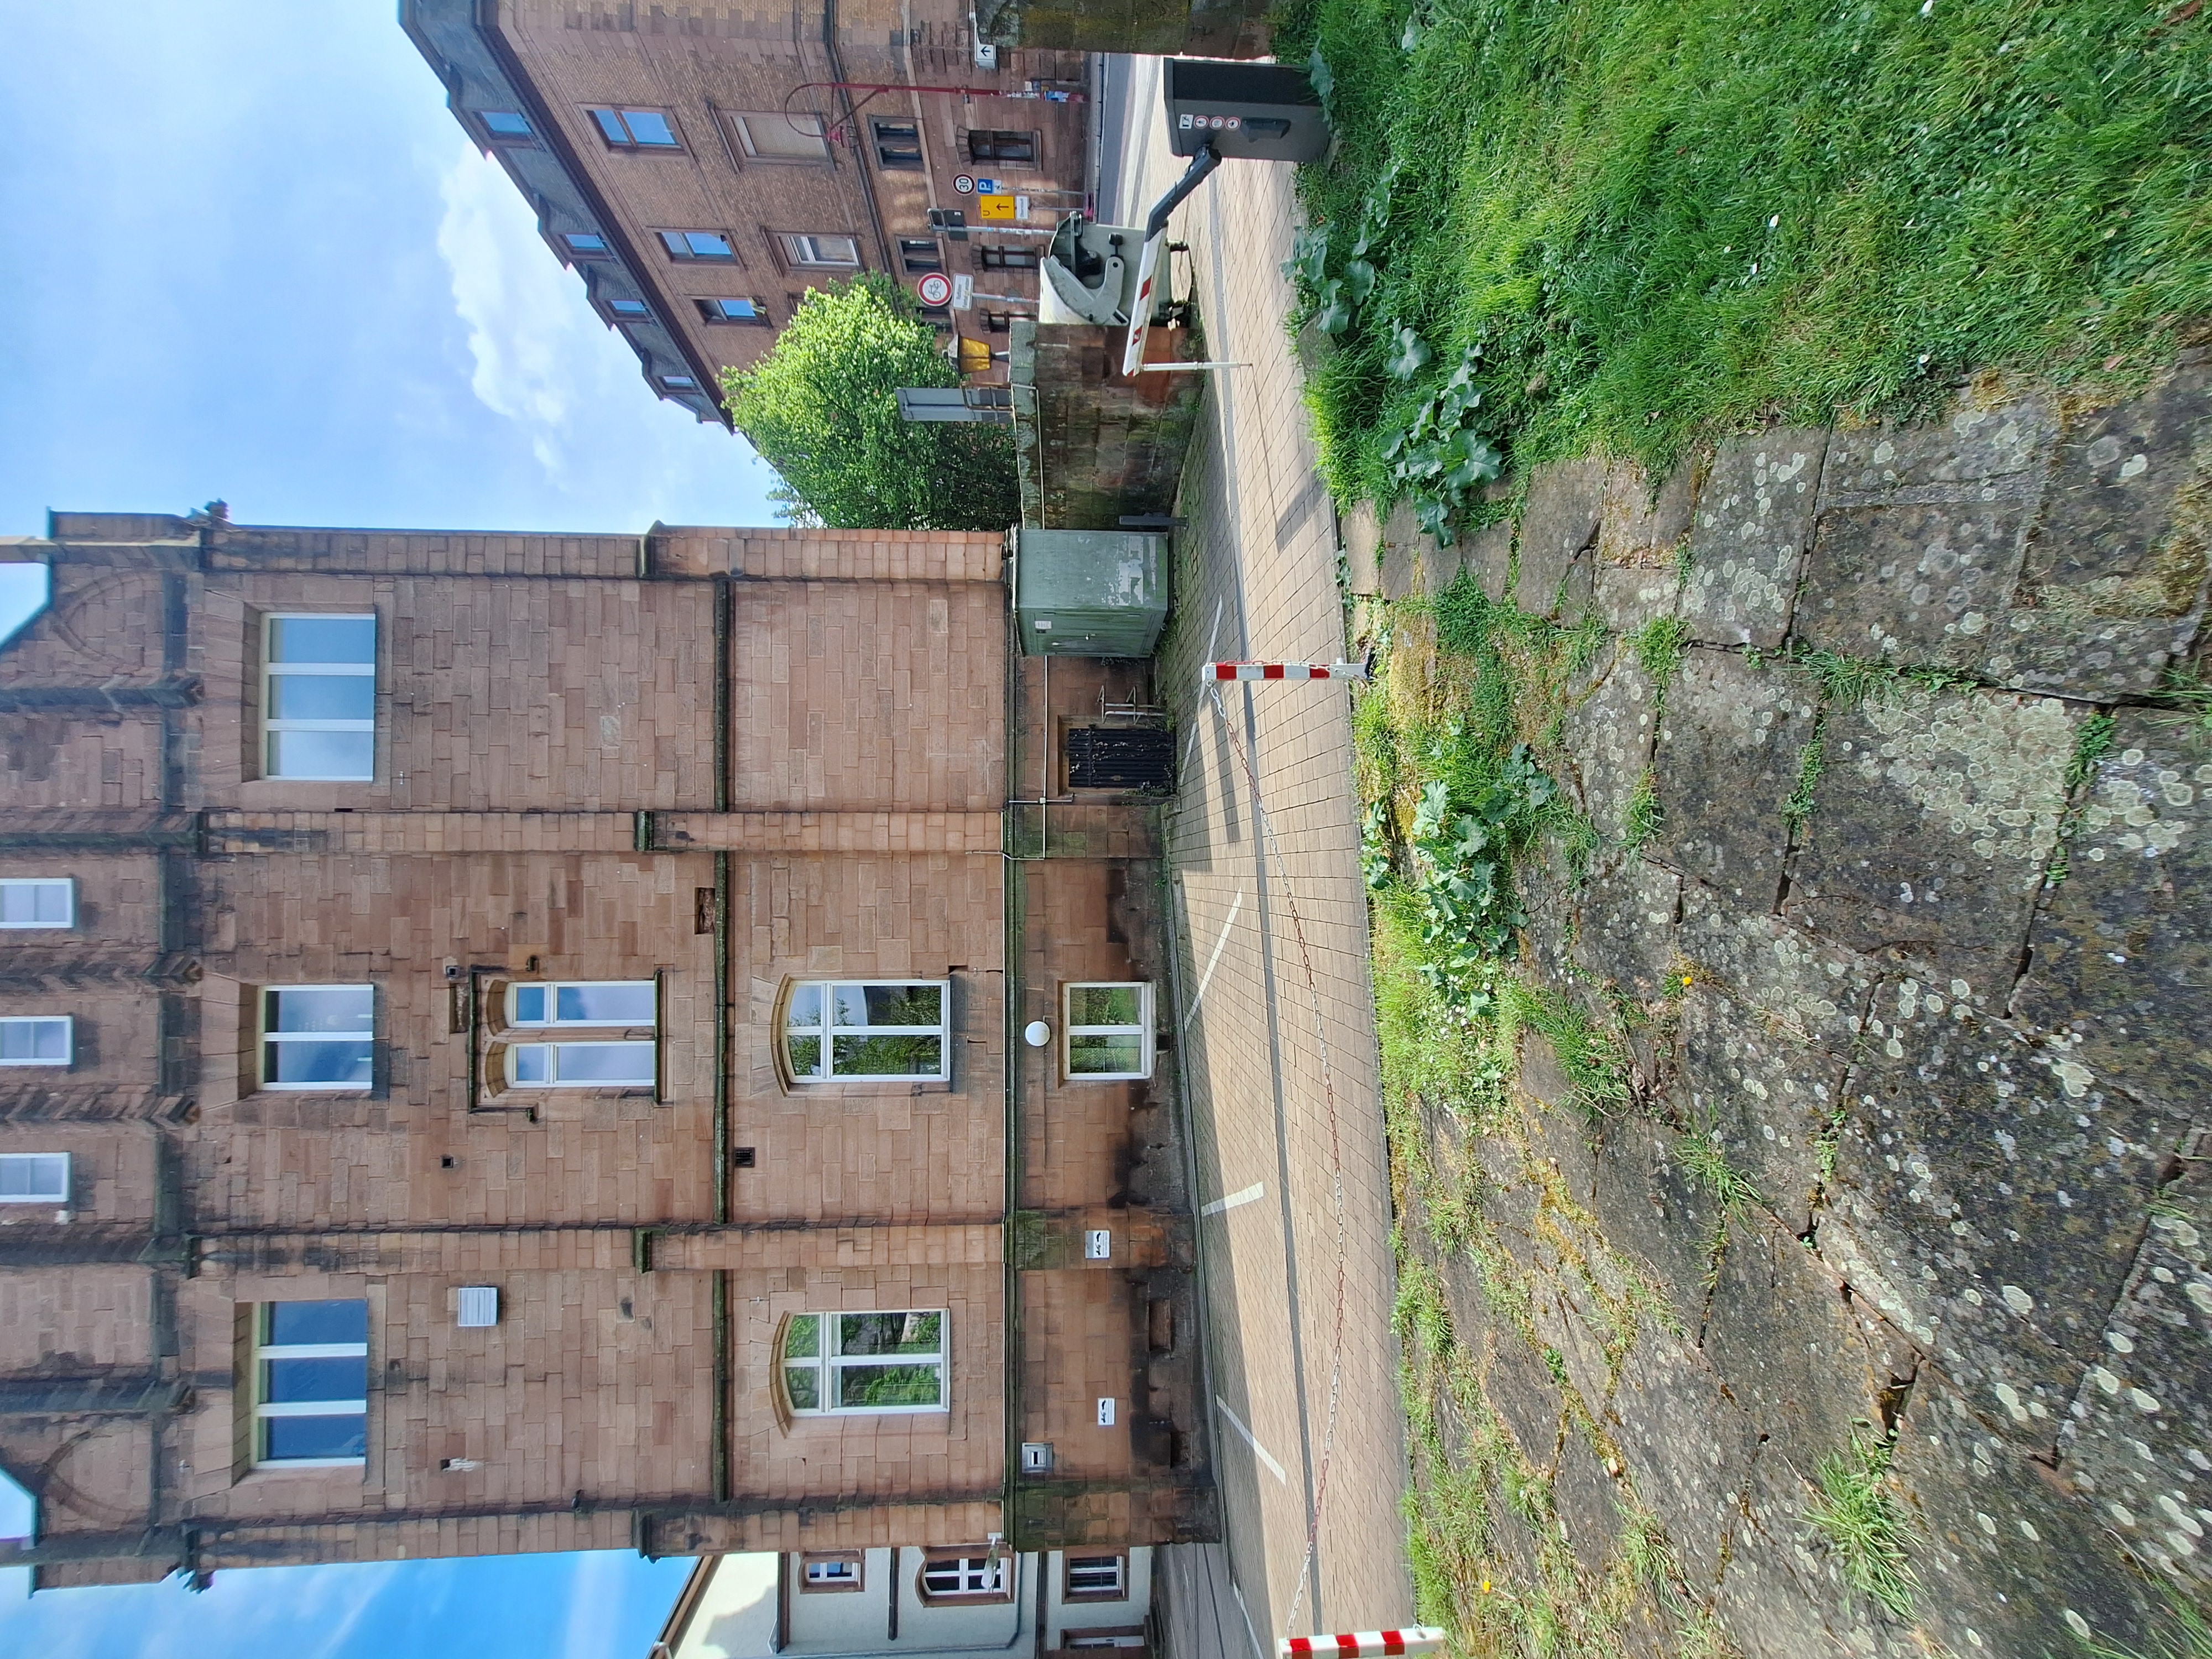
Building: Pilgrimstein 2